Pillars of Eternity: The White March

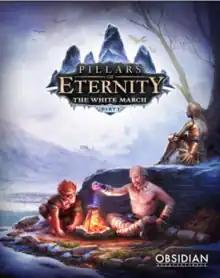
Cover for "The White March – Part I"

Pillars of Eternity: The White March is a two-part expansion pack for the 2015 role-playing video game "Pillars of Eternity", developed by Obsidian Entertainment and published by Paradox Interactive. The first part was released on August 25, 2015, while the second was released on February 16, 2016.